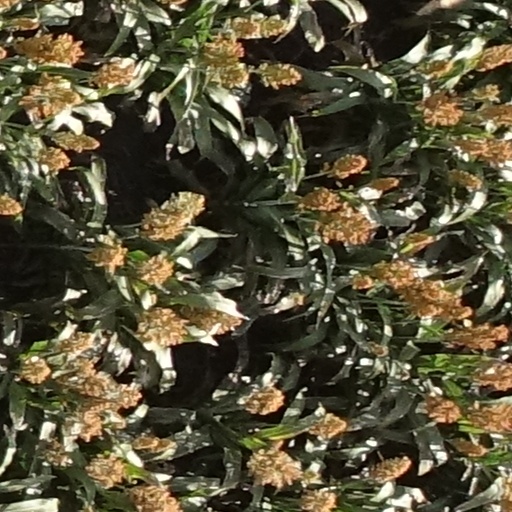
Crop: sorghum